Marmaduke Langdale, 1st Baron Langdale of Holme

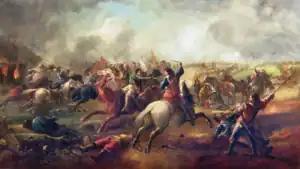
Battle of Marston Moor, July 1644; Langdale formed the Northern Horse from the survivors of this defeat

Langdale provides a good example of the complex motives driving individuals to choose a particular side during the War of the Three Kingdoms. Despite his previous opposition and ill-health, when the war began in August 1642 he joined the Royalists and fought under the Marquess of Newcastle, Royalist commander in Northern England. During the Siege of Newcastle in February 1644, he scattered the Covenanter cavalry at Corbridge, before the loss of Selby forced the main Royalist army to retreat into York. At the Battle of Marston Moor in July 1644, he commanded part of the Royalist left wing and after their defeat formed the surviving cavalry into the "Northern Horse". A collection of the remnants of an estimated 30 regiments, it was later described as a "rabble of gentility" and quickly gained a reputation for poor discipline.